Atiye

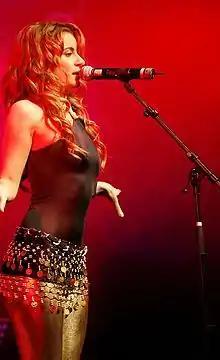
Atiye in 2007

Deniz Atiye Yılmaz (born 22 November 1988), originally known by the artist name Atiye Deniz and later by the mononym Atiye, is a Turkish pop singer. She releases songs in Turkish and English.